Minor ice hockey

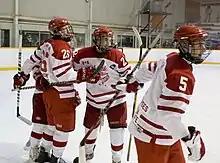
Minor hockey players in Kawartha Lakes, Ontario, celebrate the third goal of the game in Central Ontario Junior C Hockey League action

In Canada, the age categories are designated by each provincial hockey governing body based on Hockey Canada's guidelines, and each category may have multiple tiers based on skill.